Medusa Rondanini

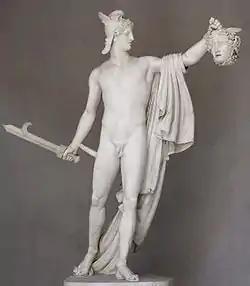
"Perseus with the Head of Medusa", by Antonio Canova, 1798-1801 (Vatican Museums, Rome)

The Medusa Rondanini was formerly exhibited in Palazzo Rondanini in the upper end of via del Corso, Rome, where it was overlooked by the great art historian Johann Joachim Winckelmann, perhaps distracted by Michelangelo's Rondanini Pietà in the same collection. It was much admired, nevertheless, by Goethe, who was struck by its "unspeakable anguished stare of death" and said of it, when first bringing it to the attention of art historians in 1786, that "the mere knowledge that such a work could be created and still exists in the world makes me twice the person I was." When Antonio Canova made a marble "Perseus with the Head of Medusa" (1798-1801), to take the place of the Apollo Belvedere sent to Napoleonic Paris, it was the "Medusa Rondanini" that served as the model for the gorgon's head in Perseus' outstretched hand.